Edinburgh City Artillery

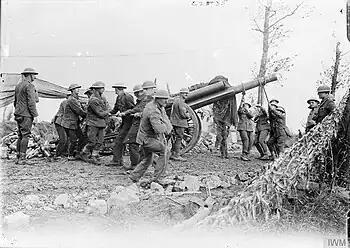
RGA manhandling a 60-pounder gun, 1917

Over the next year, the 1/1st Lowland Hvy Bty was moved from one HAG to another as circumstances demanded. It was transferred to 46th on 28 August, 47th on 13 September and 8th on 5 October before returning to 47th on 29 December. All these moves were within Third Army, which was no longer involved in the Somme Offensive.